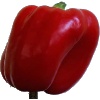
Label: Pepper Red 1